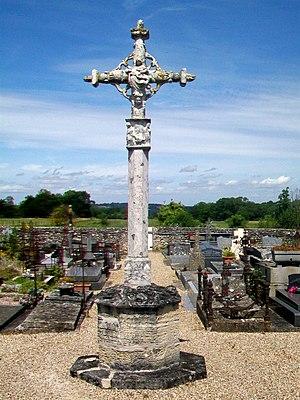
La croix de cimetière de Genainville.